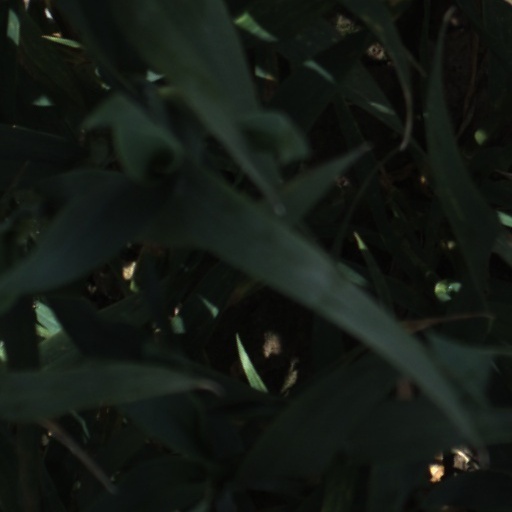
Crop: wheat